Hartness State Airport

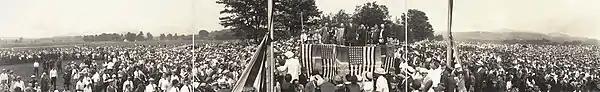
Crowd attending celebration of Charles Lindbergh's arrival at Springfield, Vermont's airport in July, 1927. Image courtesy of Springfield Art & Historical Society.

Hartness State Airport covers an area of which contains two asphalt paved runways: 5/23 measuring 5,501 x 100 ft (1,677 x 30 m) and 11/29 measuring 3,000 x 75 ft (914 x 23 m).